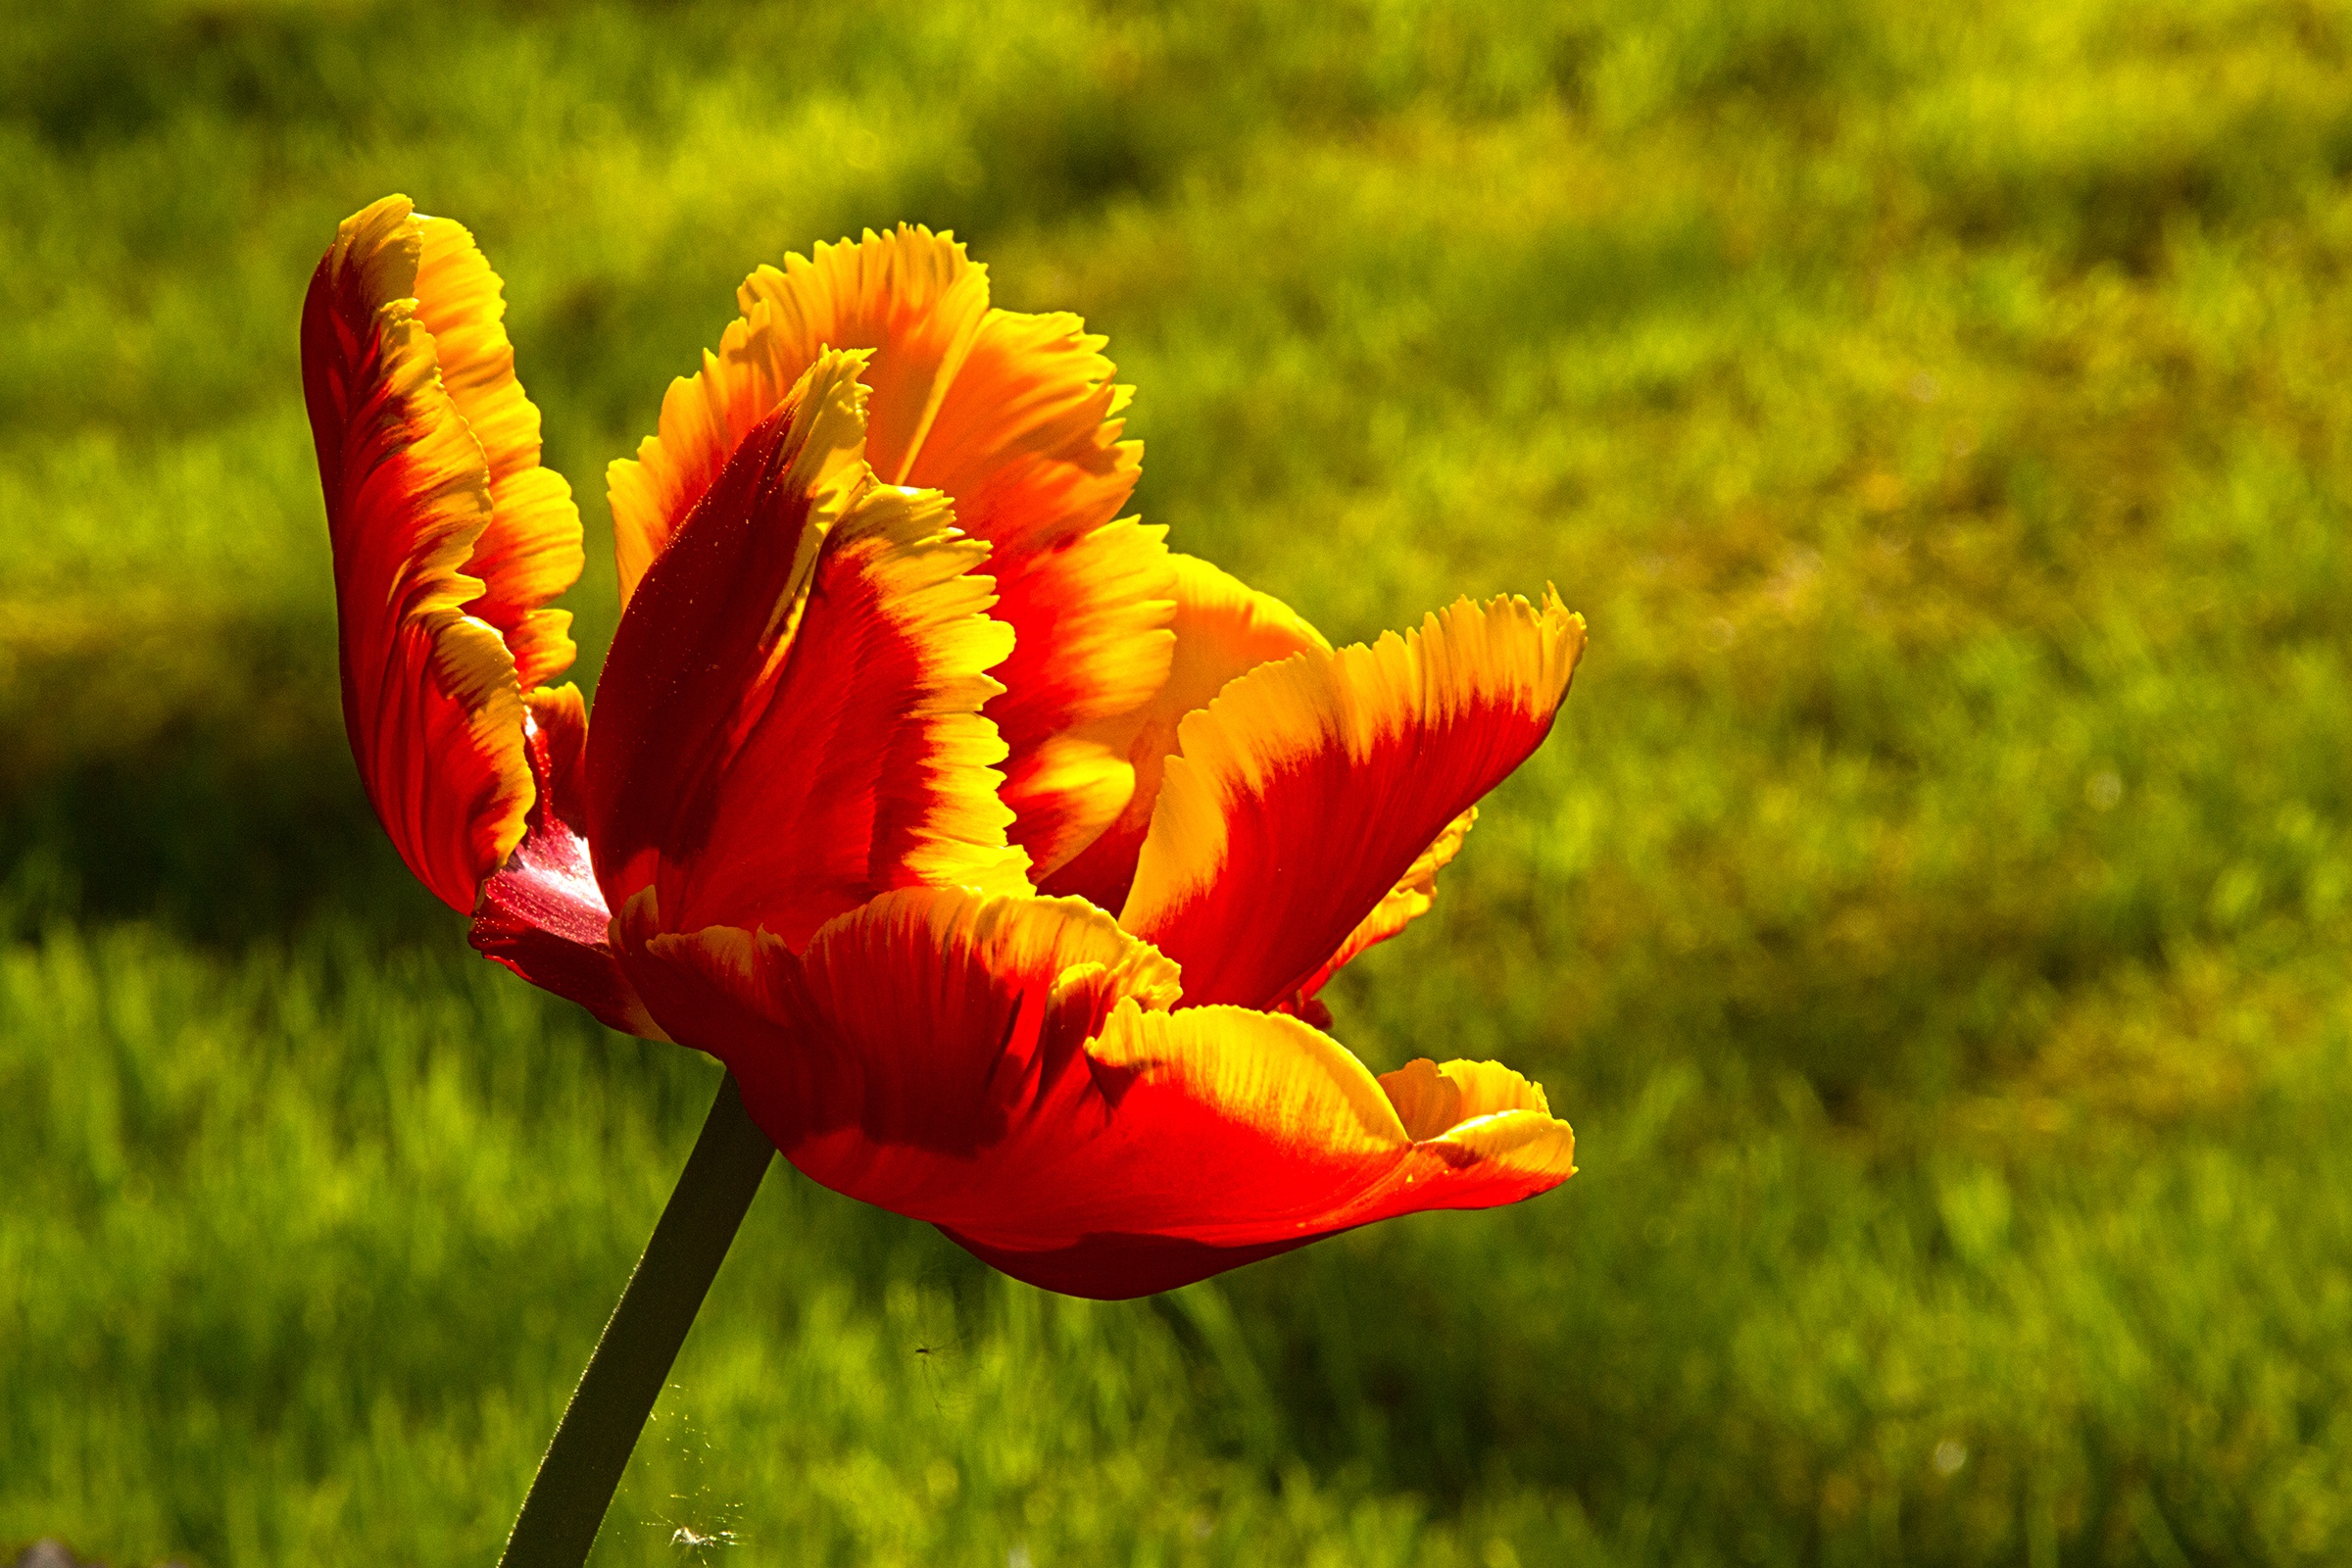
nature, grass, blossom, plant, field, meadow, leaf, flower, petal, tulip, red, botany, yellow, flora, wildflower, flowers, close up, poppy, macro photography, flowering plant, a garden plant, huge flower, land plant